Elsa Olenius

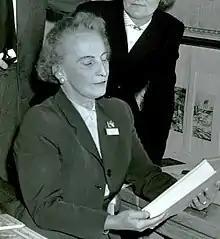
Elsa Olenius (1954)

Elsa Viktoria Olenius (September 30, 1896 – August 25, 1984) was a Swedish librarian and writer, best remembered for pioneering children's library activities and theatre with children. She was awarded a in 1981.